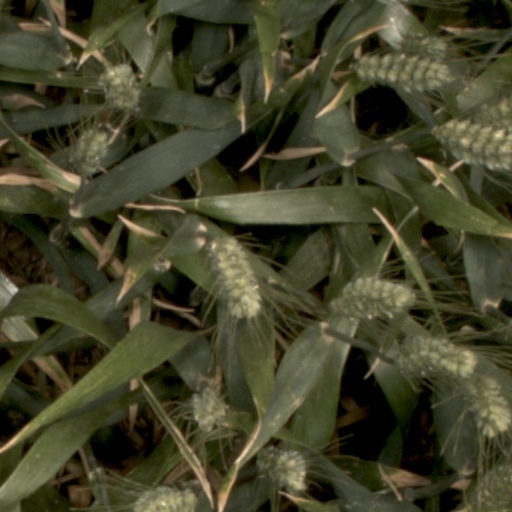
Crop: wheat